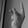
ASL letter: K